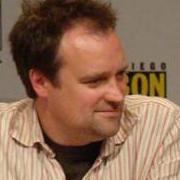
Age: 38